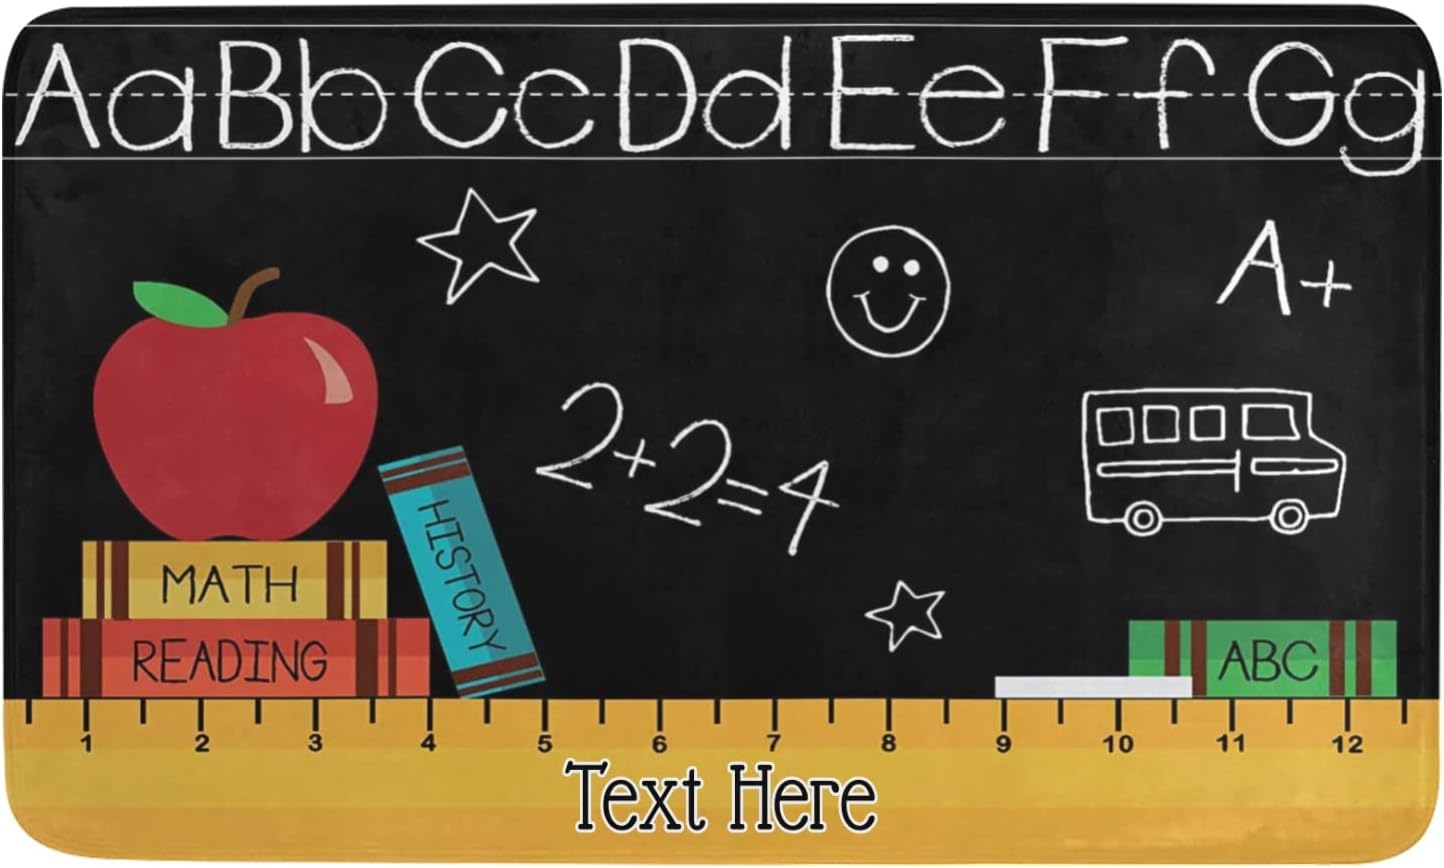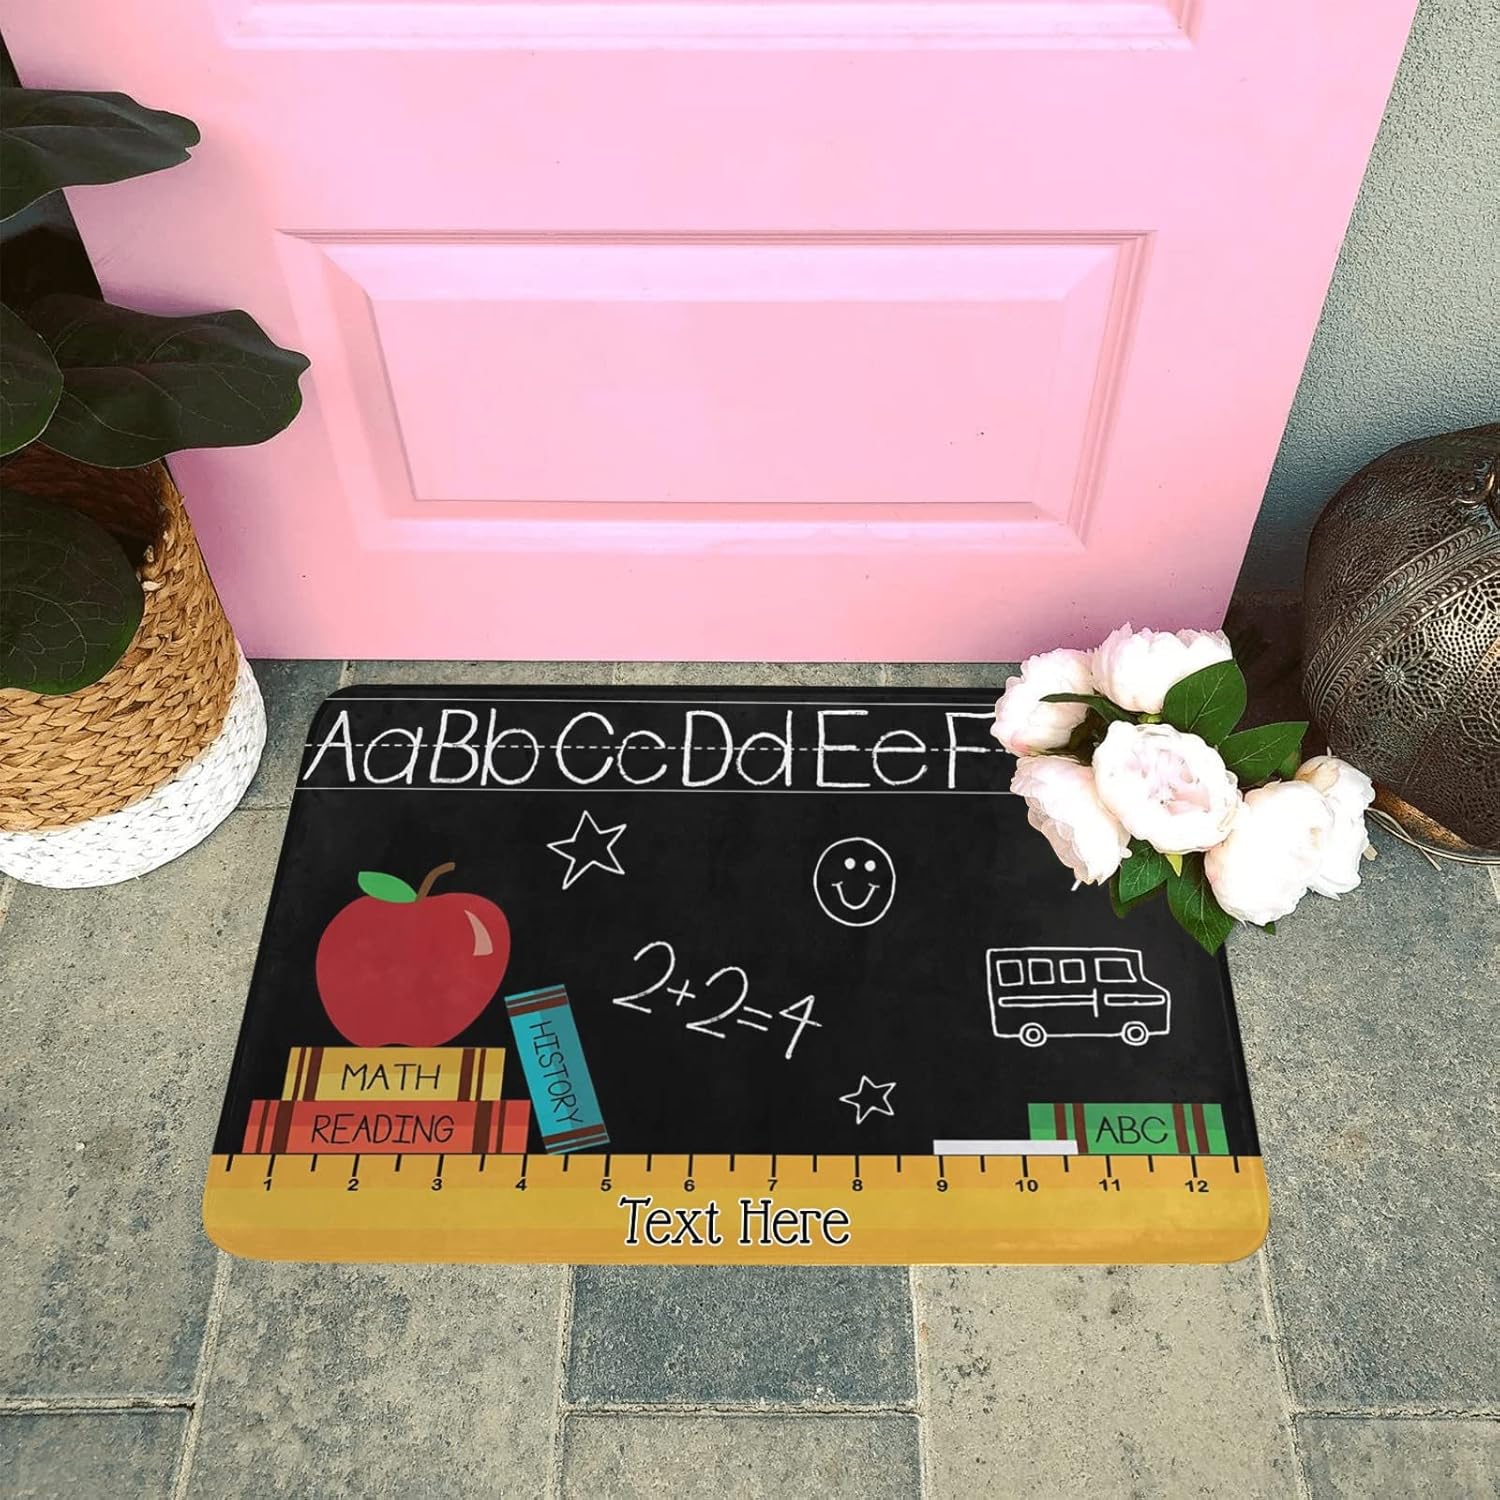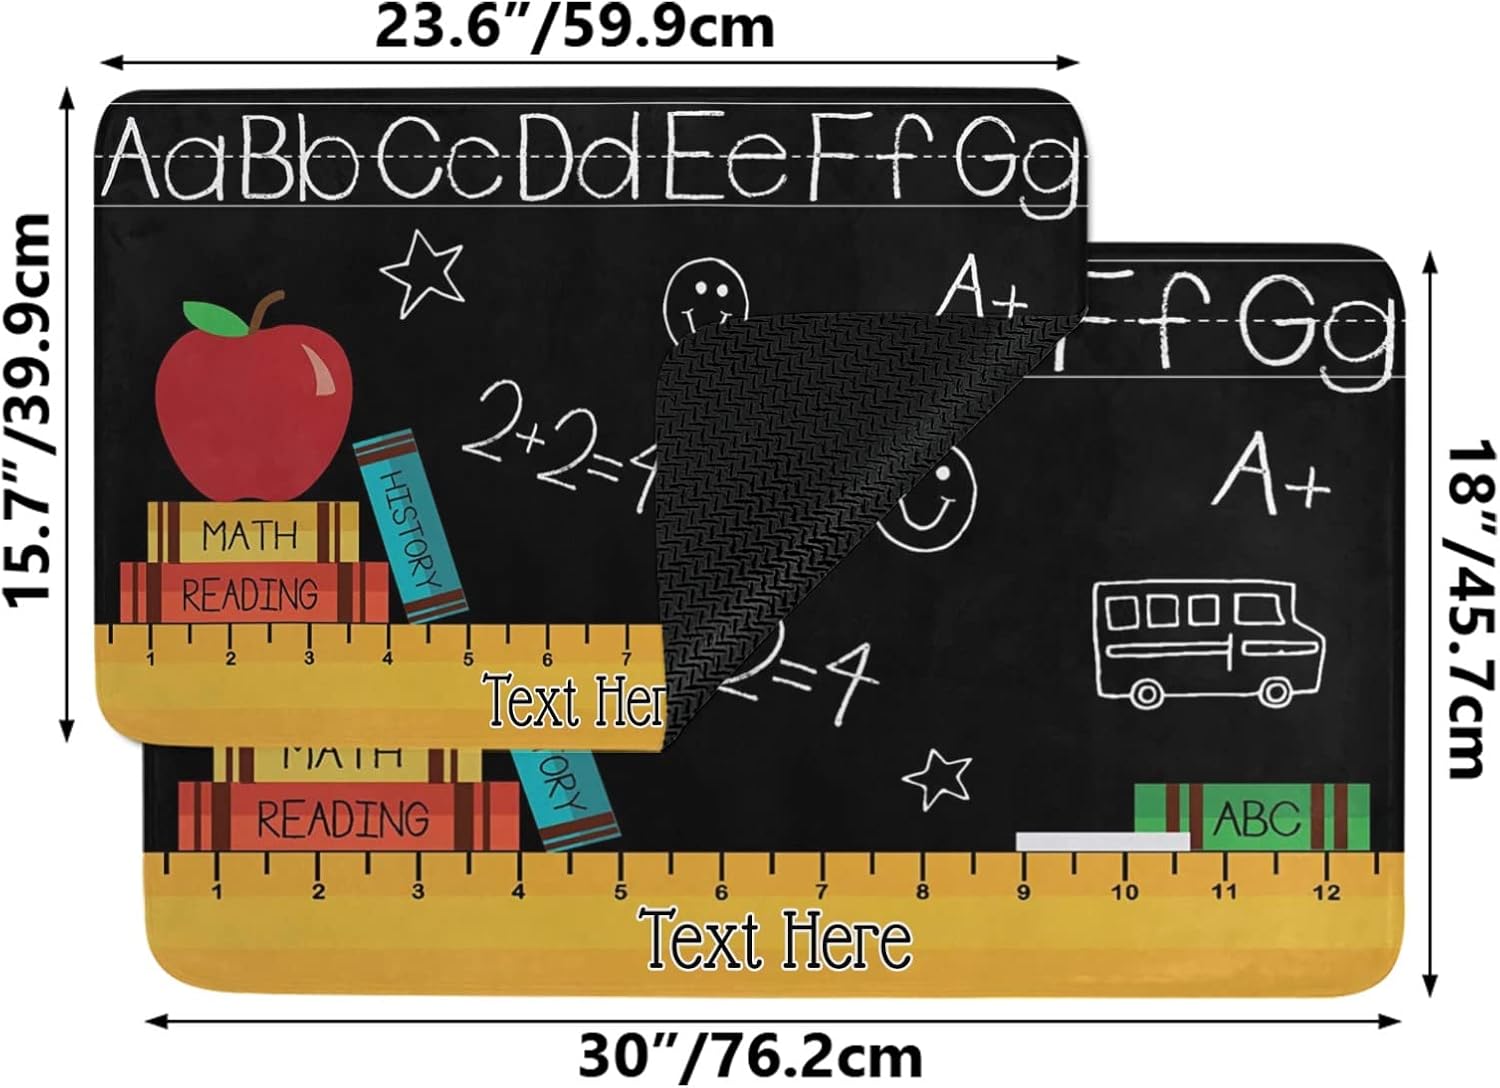
ArtGift Personalized Teachers Apple Letter Doormat Custom Indoor Outdoor with Name Entrance Door Mat Rug Decor Home Garden Kitchen Office Door Mats 23.6 x15.7 Inch
Category: Amazon Home
Personalized Printed Indoor Outdoor Entrance Door Mat Rug Decor A personalized printed stylish doormat for your home. Personalized printed and beautiful stylish to any deck, porch or entryway. Your visitors will love the vibrant mat when they come for a visit. Environment-Friendly Durable Non Slip Backing The rubber backing provide anti-slipping effect. Besides,it also keeps water and moisture from seeping through - simply perfect for s y and rainy days. Super Absorbent Door Mat Inside Outside The unique feature of the entryway rug is ultra absorbent. Has this doormat, so you are not anymore worried about the rainy day. Do not Fading Our entrance rugs is durable and won't fade. Perfect scraping the dust from your shoes as you enter the home. Great Gift The beautiful colorful mat is a great gift for your home decoration. It also will be one of the best housewarming gift option for your friends,colleague or family. Tips Due to the monitor settings and pixel definitions, the color of the actual item is slightly different from the image. Due to packaging and shipping reasons, the product will have slight wrinkles,but after tiling for a period of time, it will be naturally flat and will not affect normal functions.
Features: Attractive Design Personalized Doormat--Non slip backing,super soft fabric,ultra absorbent ,quickly dry,absorb mud,beautiful colorful print and low profile design. | Size--Our indoor outdoor door mat measure 23.6 inch x 15.7 inch. | Soft and Non Slip--The soft fabric of the welcome mat perfect for scraping shoes clean, absorbing water quickly and catching dirt and debris. A non-slip backing is designed to keep the back door mat in a place. | Quick Clean--The soft material of the print mat is easy to clean, just need simply shake, sweep or wash it with your garden hose.Doormats aren't just keep the floor's tidy and clean but also act as the perfect decorative element. | Versatile Indoor Outdoor Doormat--Our welcome mat suitable in patio,porch,bathroom,kitchen,bedroom,laundry room, living room, garage,office and anywhere you need it.